Piratas

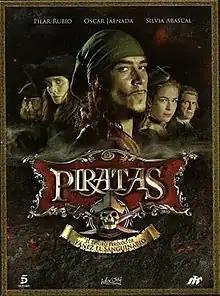

Piratas is a Spanish adventure drama television series with comedy elements created by Carlos Portela and which stars Óscar Jaenada, Pilar Rubio and Silvia Abascal. It aired on Telecinco in 2011.